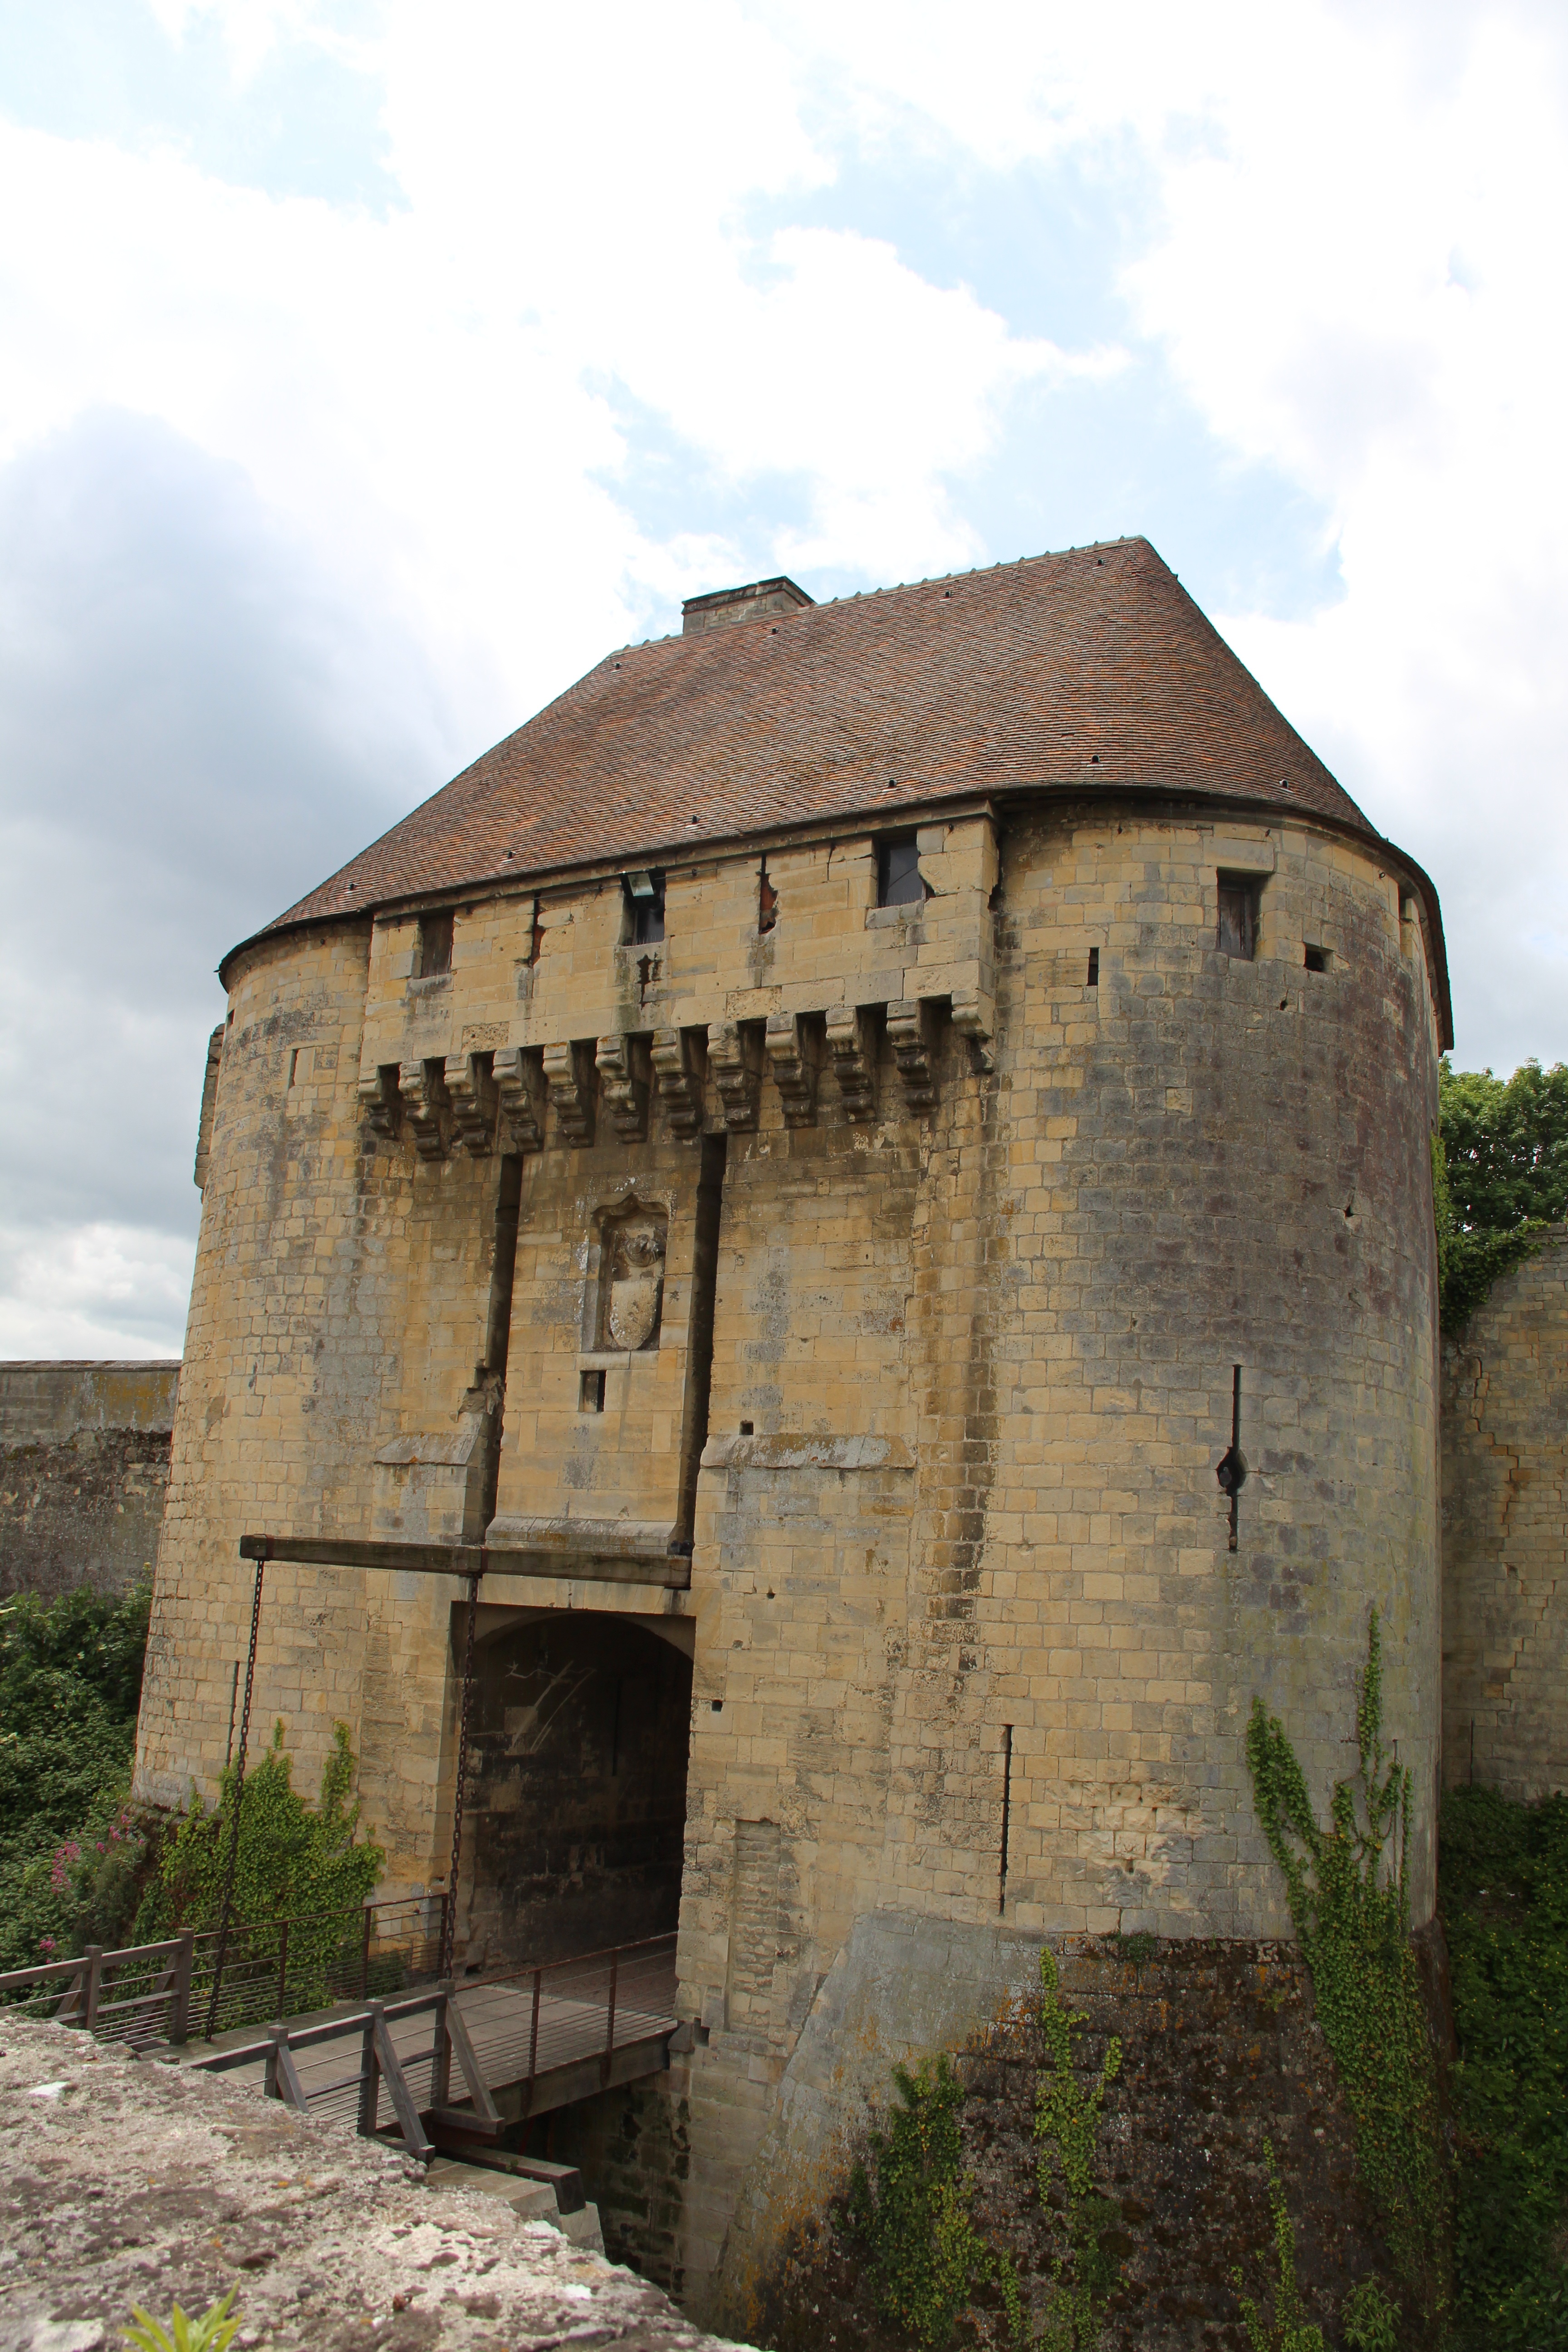
building, village, castle, chapel, fortification, place of worship, medieval, ruins, monastery, history, normandy, drawbridge, gateway, rural area, caen, ancient history